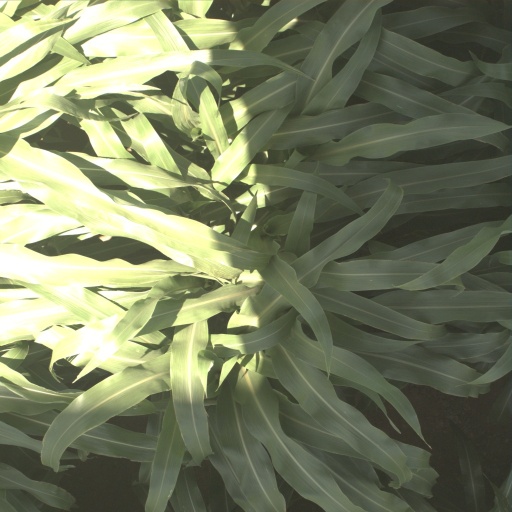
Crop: sorghum